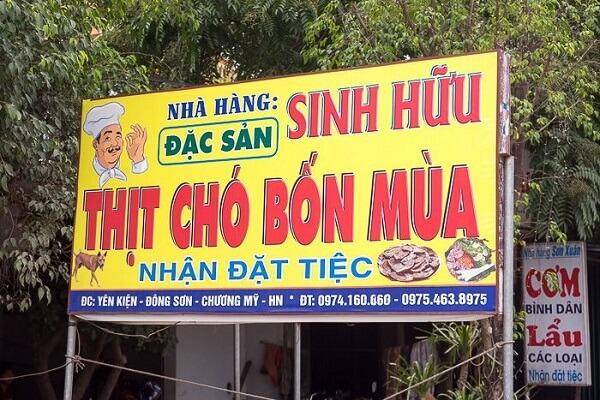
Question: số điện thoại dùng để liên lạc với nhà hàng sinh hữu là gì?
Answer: số điện thoại dùng để liên lạc với nhà hàng sinh hữu là 0974160660 hoặc 09754638975